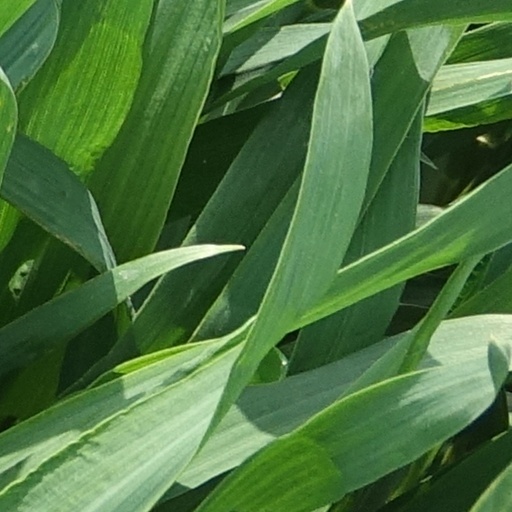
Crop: wheat